Kibi Daijin Nittō Emaki

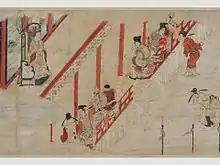
Image of the Tang dynasty Imperial Palace used to divide the work into sections

Although the scroll ends at the conclusion of this second test, the text of (1104–1108), a classic of Japanese literature, allows us to know the end of the story: after Kibi's success, thanks to the supernatural intervention of a spider, in the final test of providing a commentary on a poem, the Chinese decide to lock him up until he dies. , with the help of the demon, then makes the Chinese sun and moon disappear, forcing the terrified Imperial court to give him back his freedom. It is likely that a second scroll narrating the end of the legend originally existed, or was part of later versions.